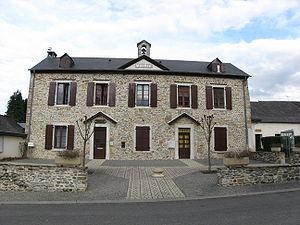
Mairie de Moumour (Pyrénées-Atlantiques) (Pyrénées).
Moumour est une commune française située dans le département des Pyrénées-Atlantiques, en région Nouvelle-Aquitaine.